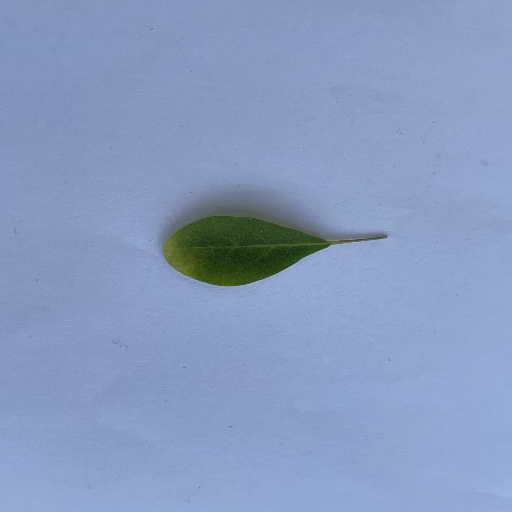
Species: Sojina
Leaf condition: Bacterial Spot